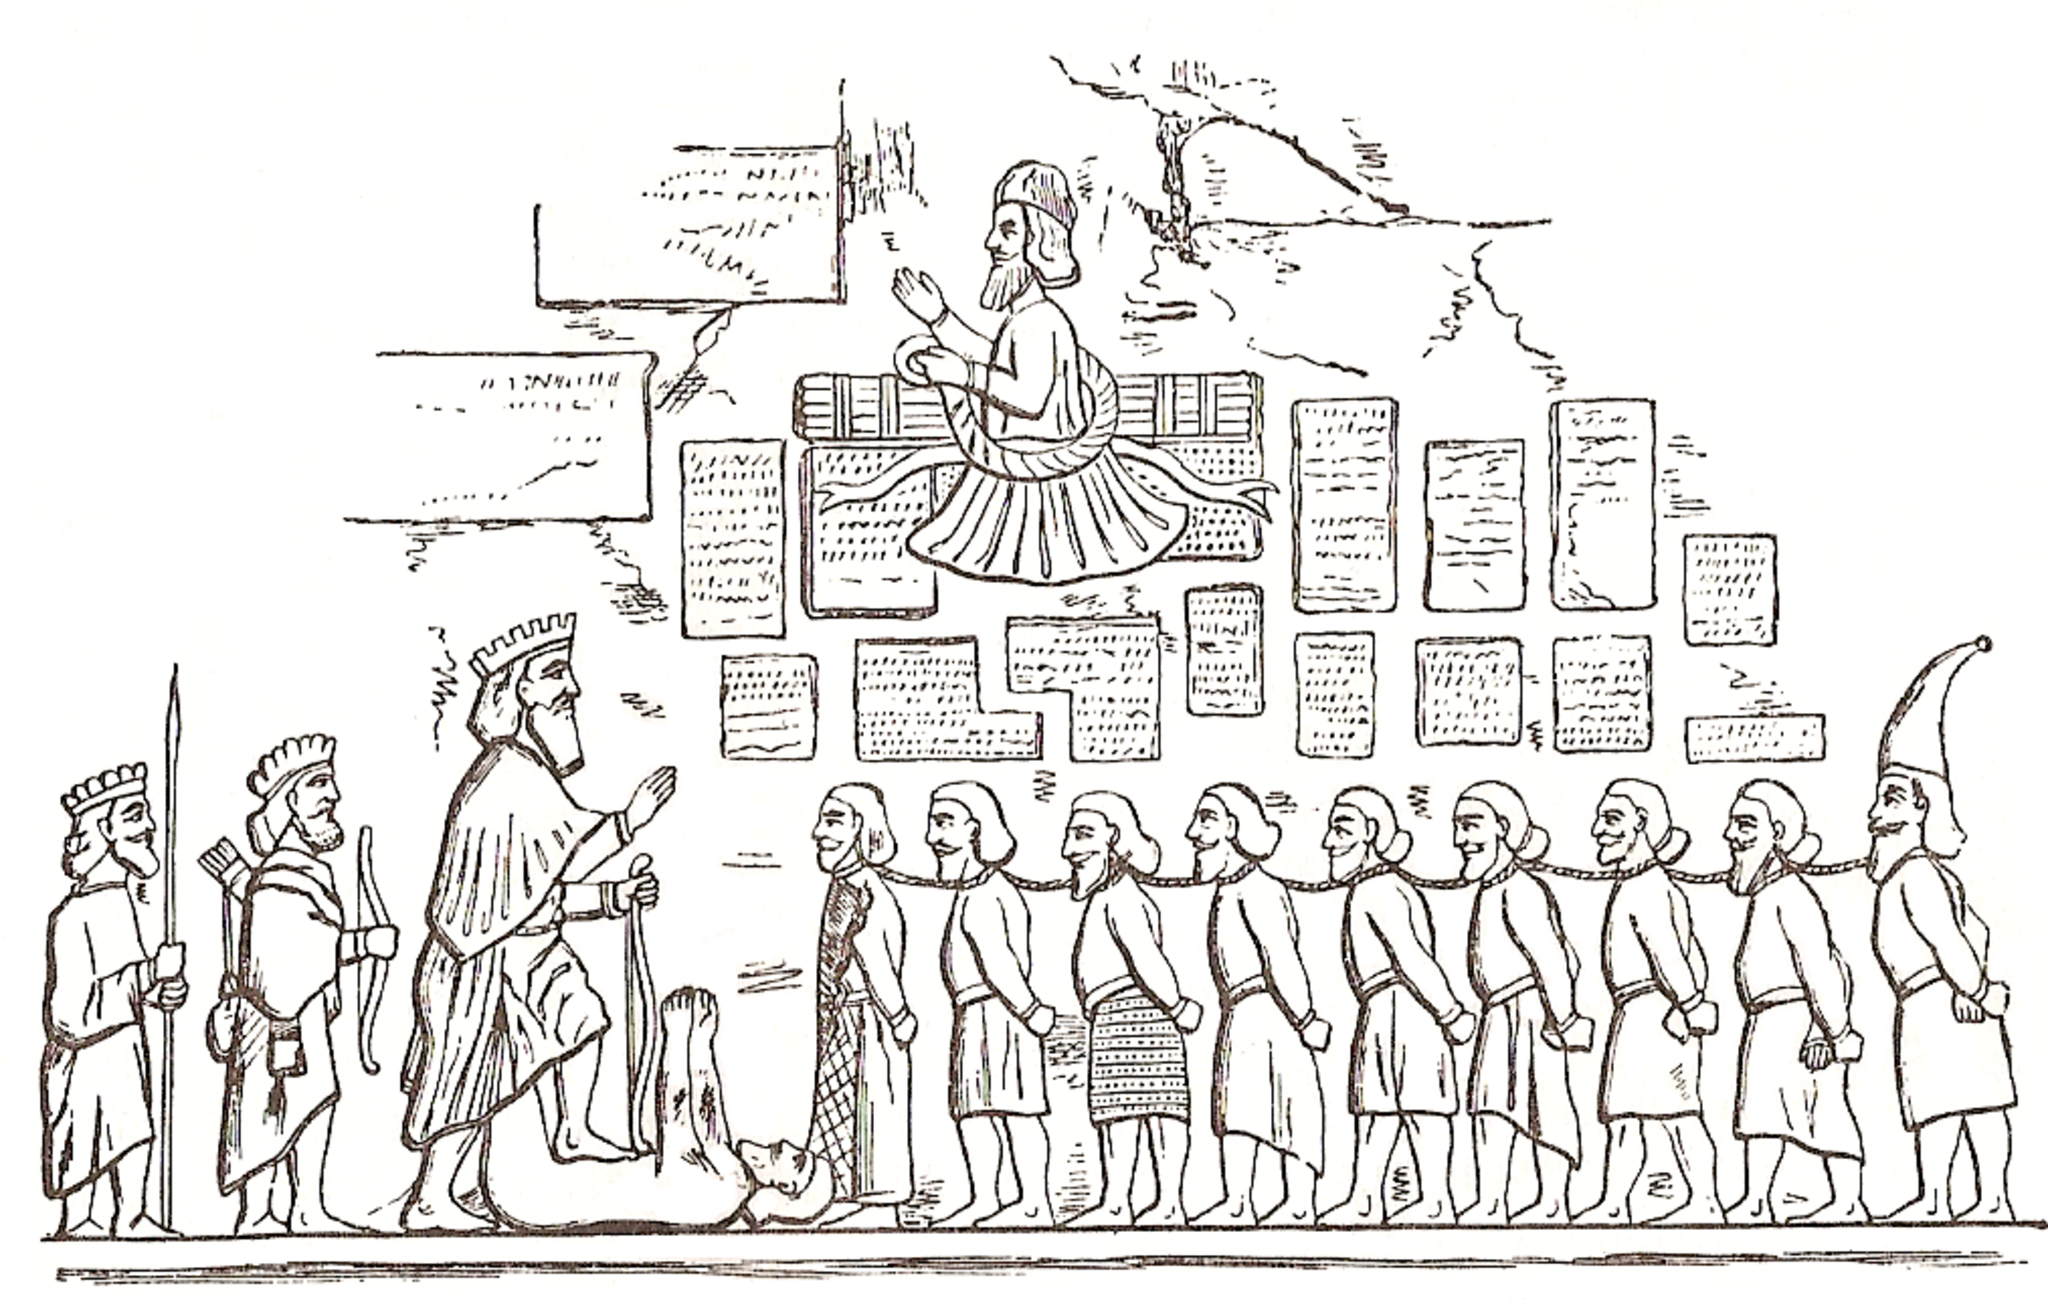
Title: Behistun Inscription Eger
Description: Darius I the Great's inscription
Date: end of VI century BC/beginning of V century BC
Categories: Behistun Inscription, PD Old, CC-PD-Mark, PD-old missing SDC copyright status, Drawings of reliefs